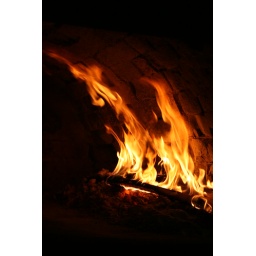
fire in pizza oven